Ipsita Roy Chakraverti

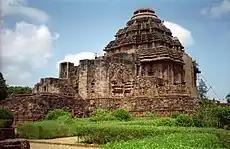
Picture of a square-shaped stone temple, with straight walls and a conical top. In front of the temple, stone structures are seen, as well as a green garden.

However, before its release, "Sacred Evil – A True Story" faced a petition which challenged the Censor Board's decision to grant an exhibition certificate to the film. The petition, filed by lawyer Gerry Coelho, contended that granting the certificate to the film, was unethical and indecent on the part of the Censor Board of India and constituted total non-application of mind. The objections raised by Coelho were based on the film's posters and promotional advertisements. The Censor Board said that they had not been insensitive to Christian sentiments. "We are very careful when we screen sensitive movies [...] But, there is nothing in the movie that is objectionable, or will hurt the sentiments of the community in question." The film was given green signal by the censor board, but was still postponed because of non-availability of theatres. It was finally released on 23 June 2006, and was a commercial disappointment but received mixed reviews from critics. Taran Adarsh from Bollywood Hungama commented: "Sacred Evil is a pleasant change and a break from the monotony of the regular Hindi films. However, the subject is one that caters to a niche audience only. However, the fact cannot be denied that the narrative does not go off-track nor does it seem as if some sequences have been incorporated for the sake of it. Despite its slow pacing, Sacred Evil has the knack to hold the interest of its viewer. It's definitely a fine effort by directors Abiyaan Rajhans and Abhigyan Jha. The performances are above average, with Sarika dominating the show." Deepali Singh from "The Kolkata Telegraph" gave the film three out of ten, stating "If one hopes to discover the secrets of Wiccan ways in Sacred Evil, directed by Abiyaan Rajhans and Abhigyan Jha, one is in for a major disappointment. Beyond a candlelit session, which doesn't really lead anywhere except to a few flickers of vague shadows in the background, the story just about treads into the Wiccan world. [...] Sarika, as Ipsita, ghost walks through another expressionless comeback."